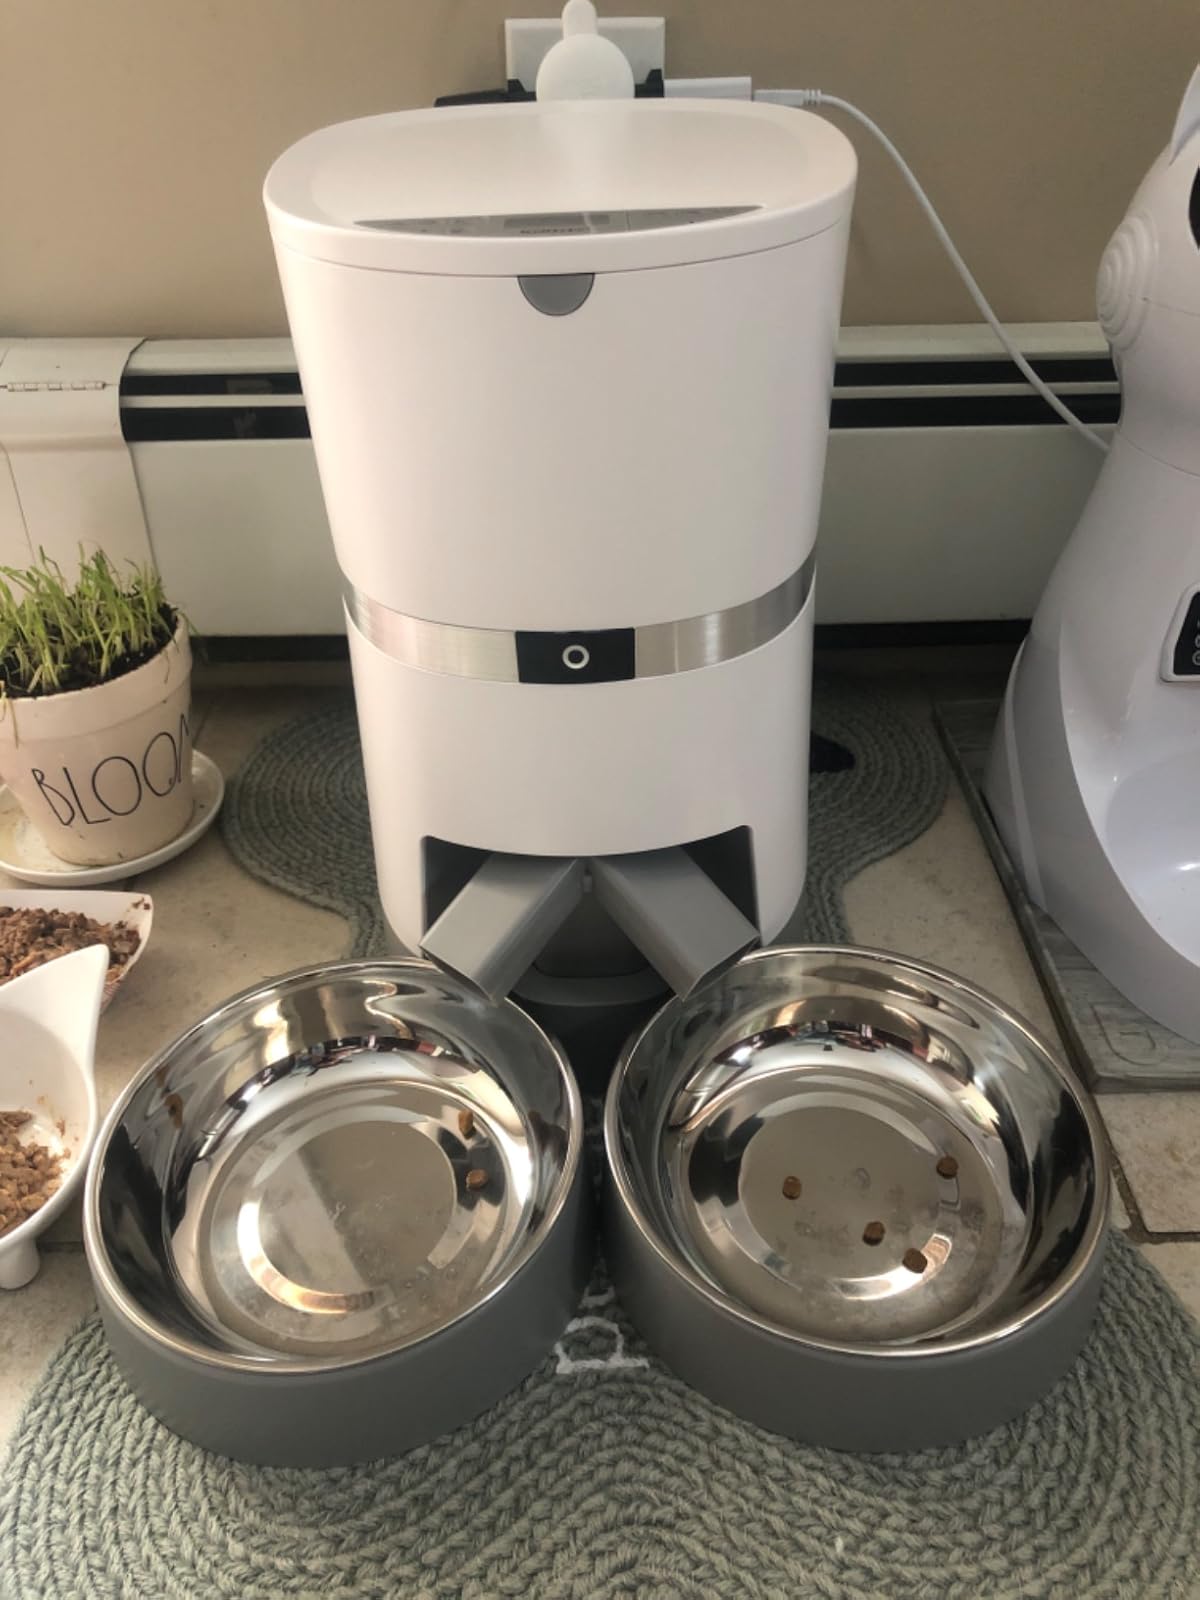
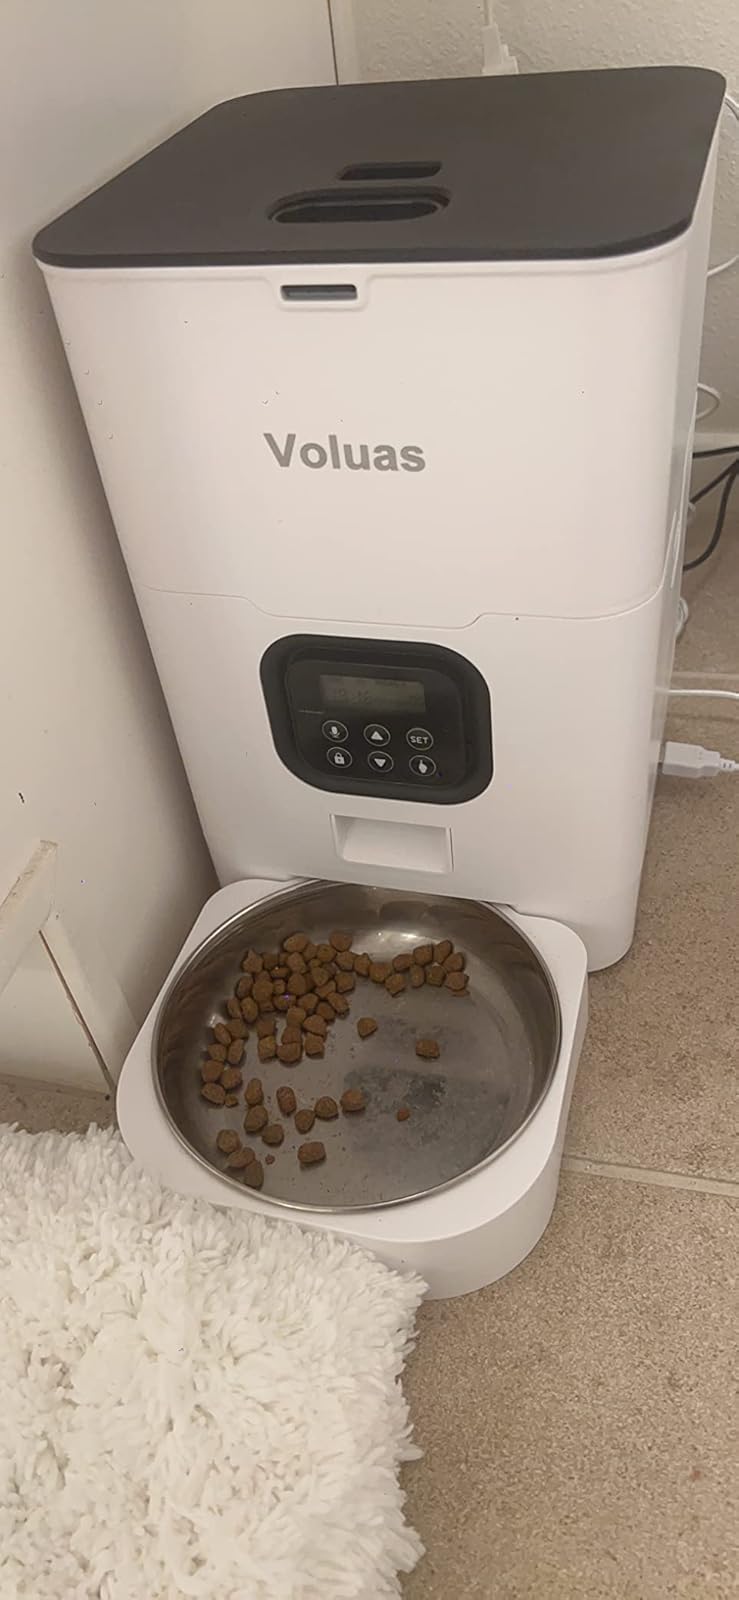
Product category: items_feeder
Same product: no